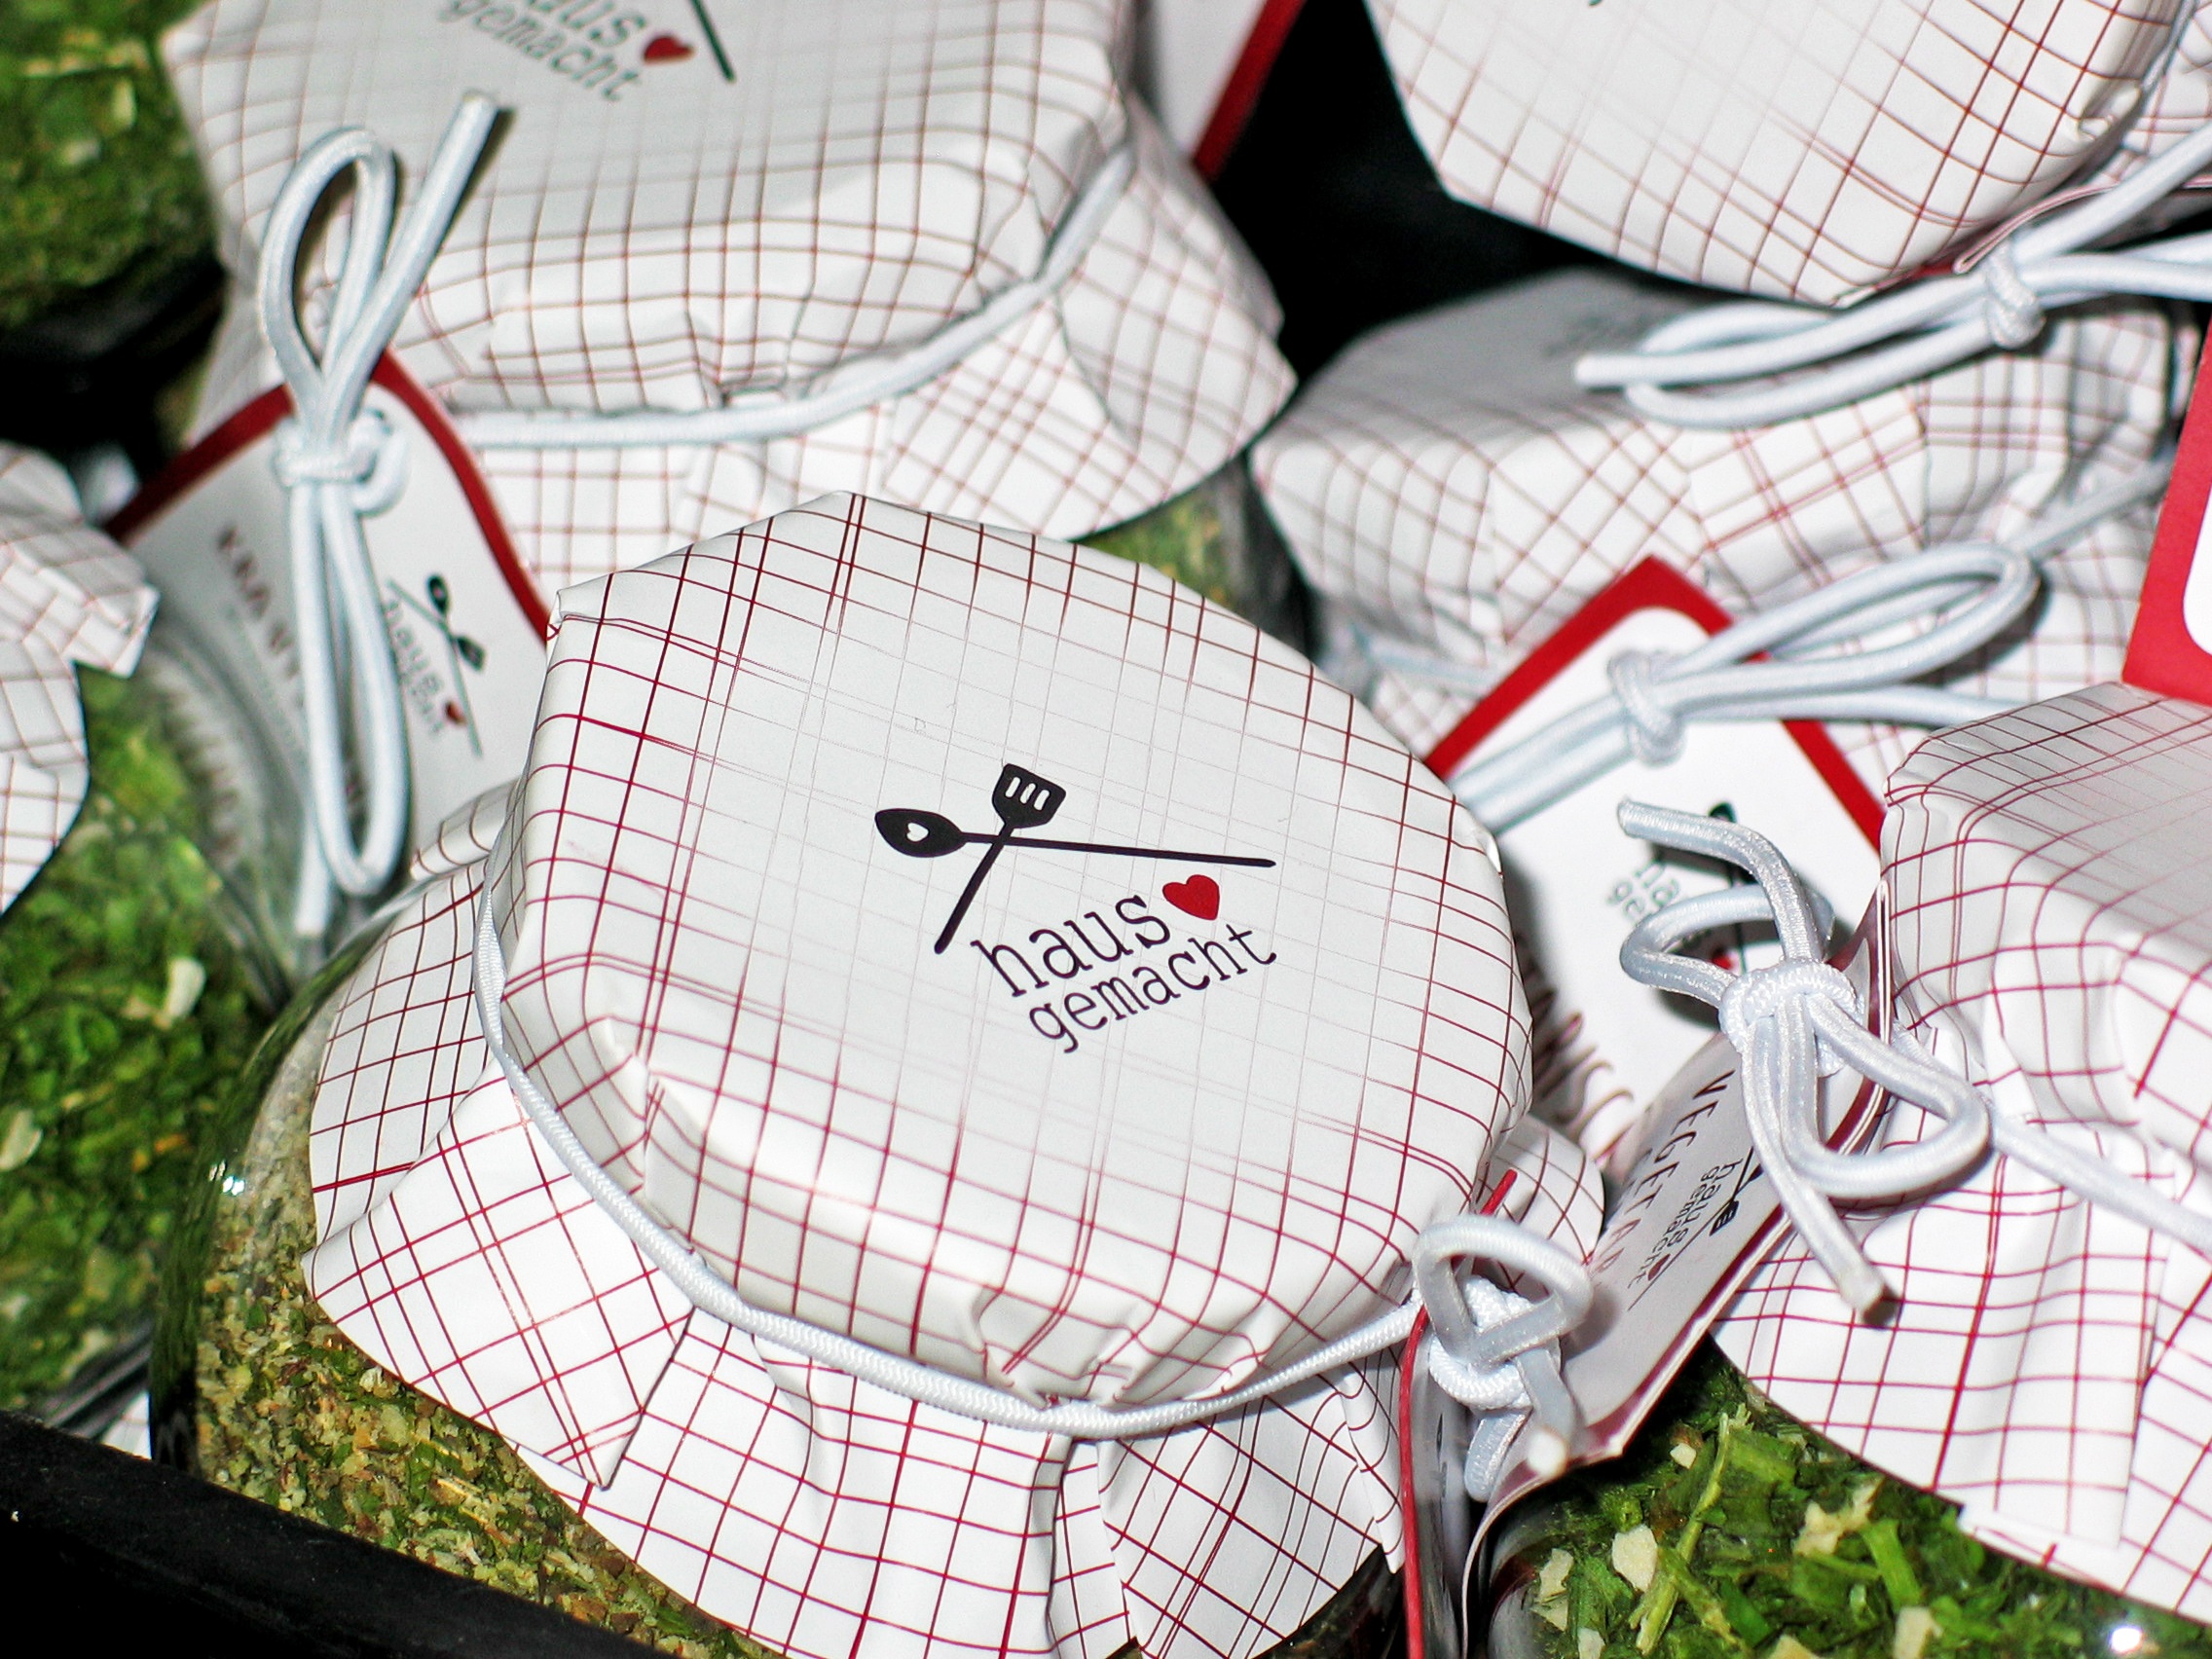
nature, gift, pattern, food, salad, green, mediterranean, spice, tuscany, garden, healthy, eat, delicious, homemade, preparation, basil, pesto, cook, textile, art, design, nutrition, vegetables, tasty, vegetarian, starter, frisch, herbs, give away, italian, garlic leaves